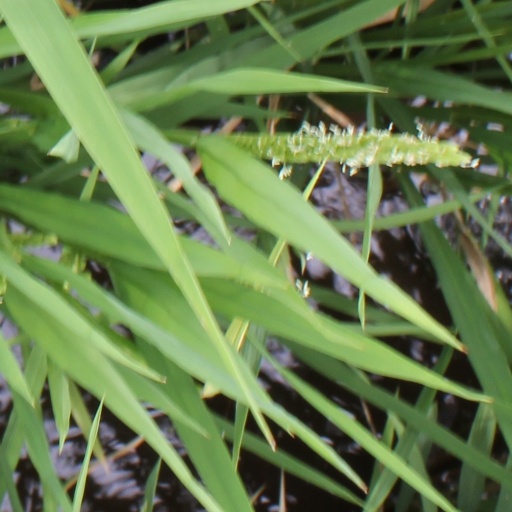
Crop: rice